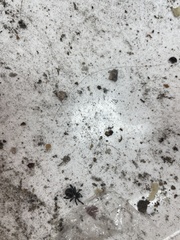
Species: Lactrodectus_hesperus